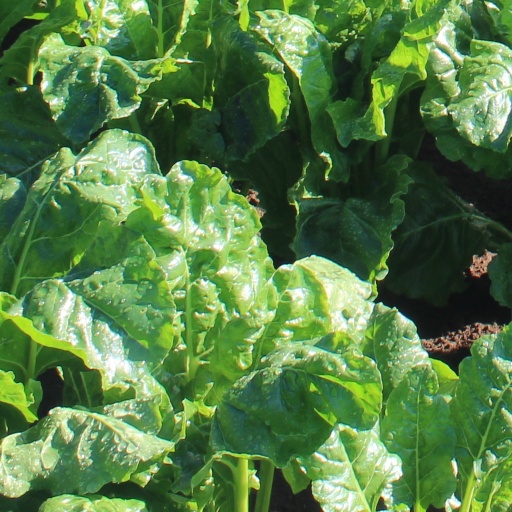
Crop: sugar beet